Baly Medal

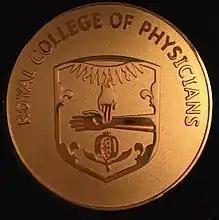
Baly Medal

The Baly Medal is a biennial award awarded by the Royal College of Physicians of London.